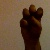
The image shows a hand gesture representing the letter 'E' in Indian Sign Language.